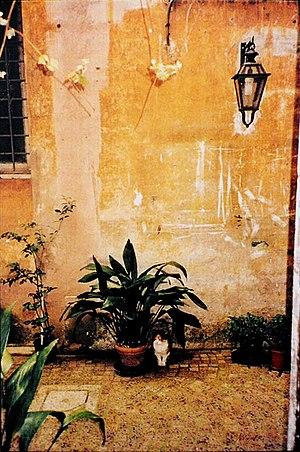
Via del vantaggio, Nicolaï, 2000, pigment print sur toile, Ville de Lille